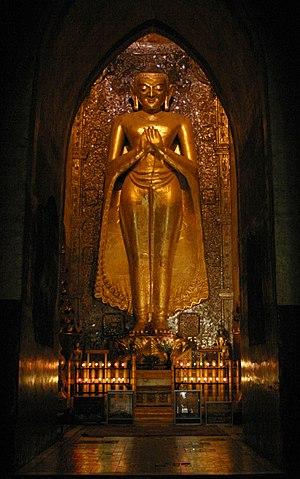
"Le temple de l'Ananda ou d'Ananda est un des plus beaux monuments bouddhiques de Bagan, dans le centre de la Birmanie. Édifié par le roi Kyanzittha en 1091, il était originellement dédié à la ""sagesse infinie"" du bouddha. Cependant ce terme a été confondu avec le nom d'Ananda, cousin du Bouddha.